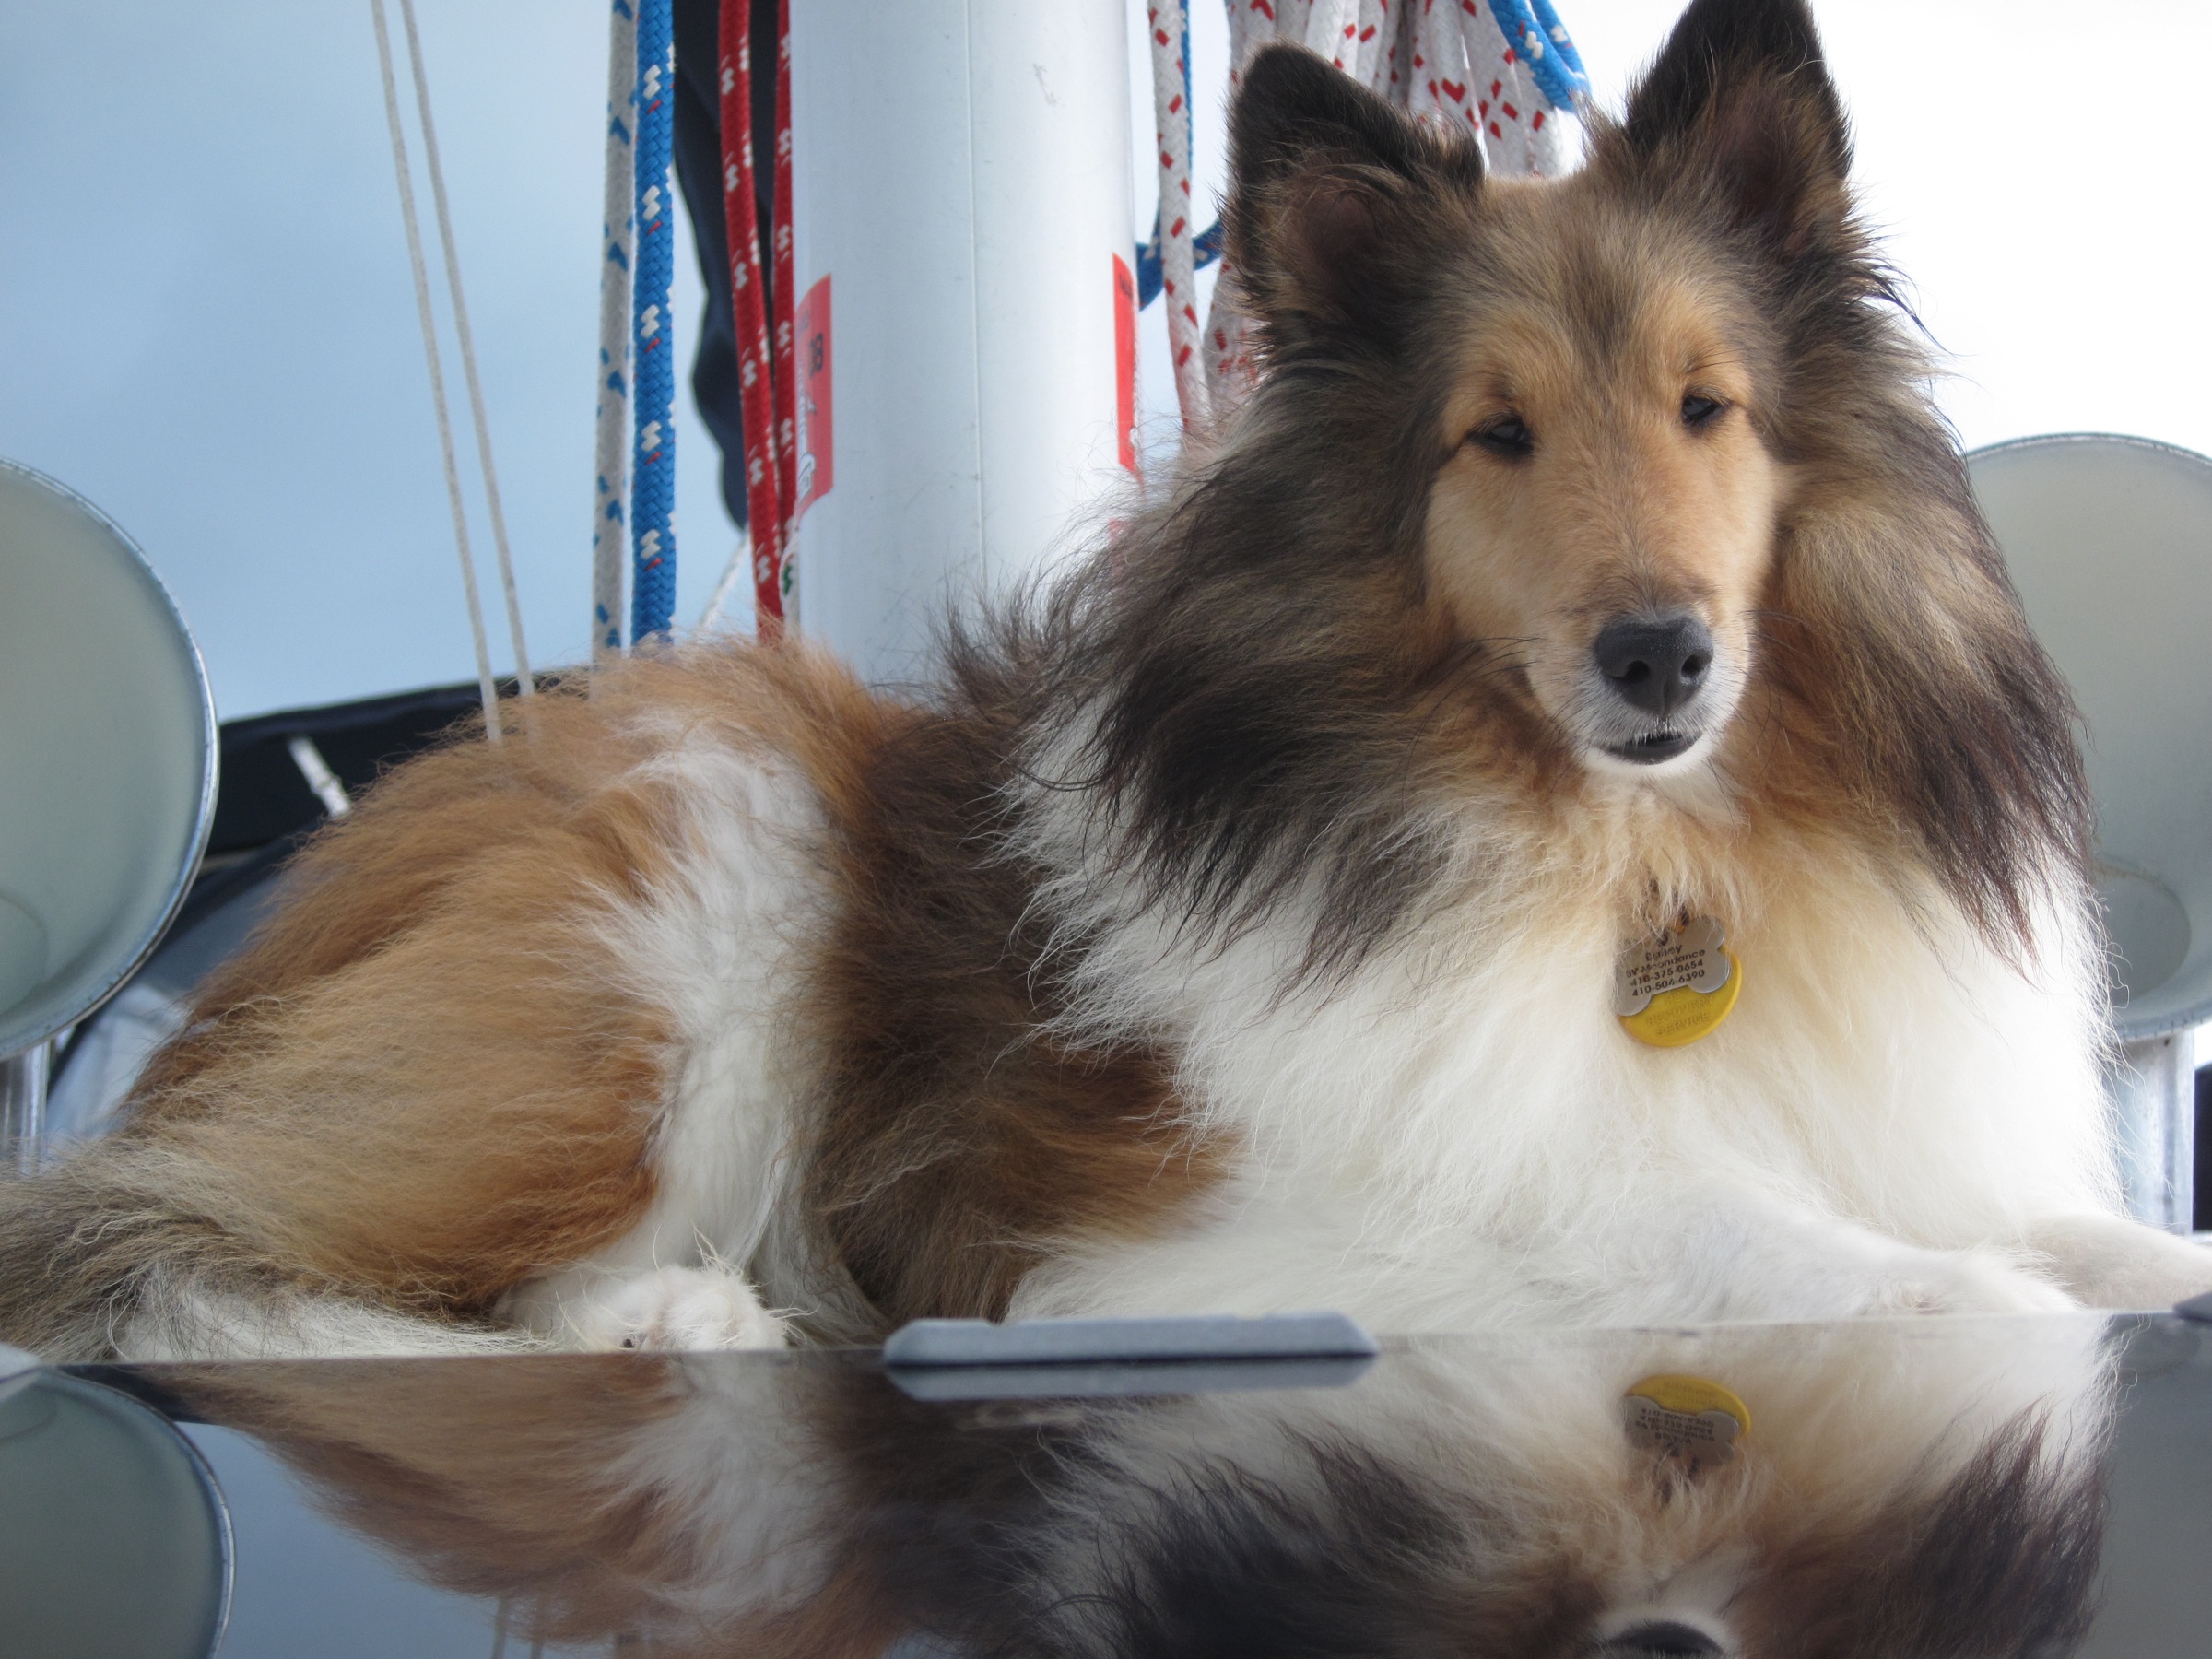
dog, collie, mammal, bahamas, vertebrate, dog breed, shetland sheepdog, dog like mammal, dog breed group, rough collie, scotch collie